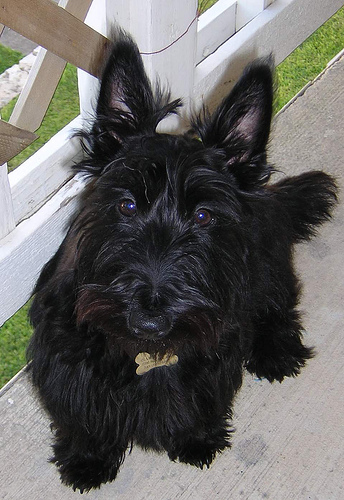
Breed: scottish terrier